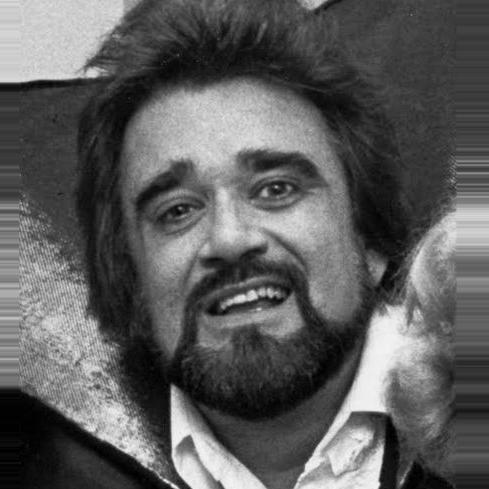
Age: 40